181st Intelligence Wing

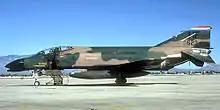
113th Tactical Fighter Squadron - McDonnell F-4C-20-MC PhantomII, AF Ser. No. 63-7623, circa 1979. Note one MiG Kill star on intake from its Vietnam War combat with the active duty USAF.

Beginning in April 1991 the unit started its conversion to ex USAFE 50th Tactical Fighter Wing Block 25 F-16C/Ds (the last Phantoms left in October 1991) and completed this on 1 July 1992 when the last F-16 left Hahn Air Base prior to its closure. With the changeover to the F-16, the squadron changed its Tail Code to "TH" (Terre Haute).